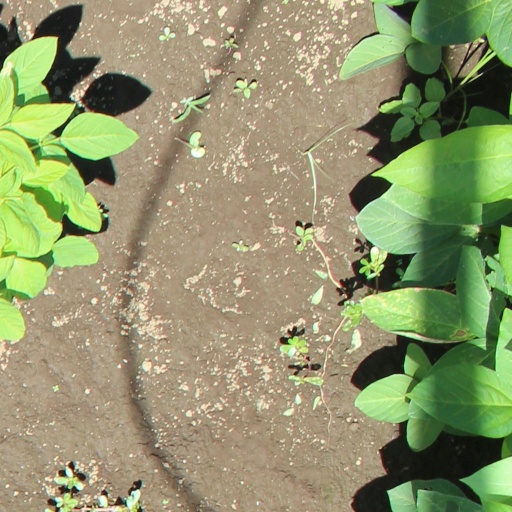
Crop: soybean